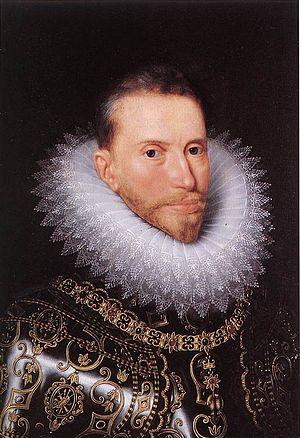
Cette page concerne les événements qui se sont produits au treizième siècle en Lorraine.
Albert, archiduc d'Autriche, né le 15 novembre 1559 à Wiener Neustadt et mort à Bruxelles le 13 juillet 1621, est le fils de Maximilien II d'Autriche et de Marie d'Autriche.
Albert et Isabelle forment le couple Habsbourg alliant les couronnes d’Autriche et d’Espagne, destiné à gouverner les Pays-Bas méridionaux et la Franche-Comté de 1598 à 1621. Mariés le 6 mai 1598, l’Archiduc Albert d’Autriche, fils cadet de l'empereur Maximilien II, et sa cousine l’infante Isabelle-Claire-Eugénie d'Autriche, fille du roi Philippe II d'Espagne et petite-fille maternelle de la reine de France Catherine de Médicis, règnent notamment sur la partie sud des anciens Pays-Bas espagnols ou bourguignons de 1598 à 1621, période de paix et prospérité pour le pays. Ils règnent conjointement et les deux noms sont presque toujours cités ensemble, comme couple régnant et gouvernant, par les historiens de cette période.
Michel Coignet, né à Anvers en 1549 et mort à Anvers le 24 décembre 1623, est un ingénieur brabançon, cosmographe, mathématicien et fabricant d'instruments scientifiques.